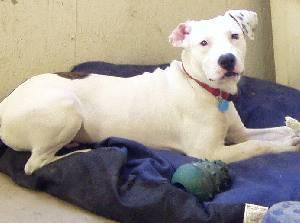
dog